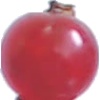
Label: Redcurrant 1